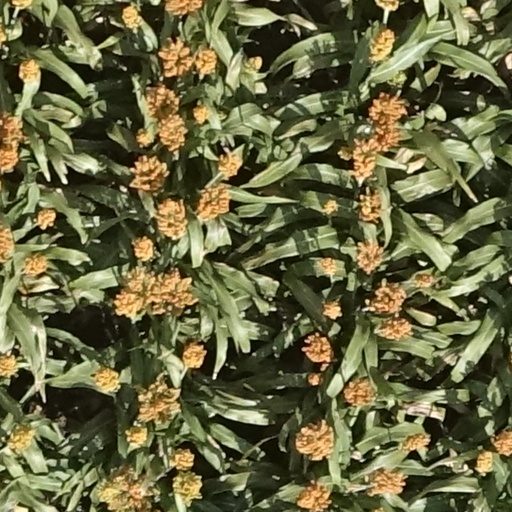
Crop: sorghum